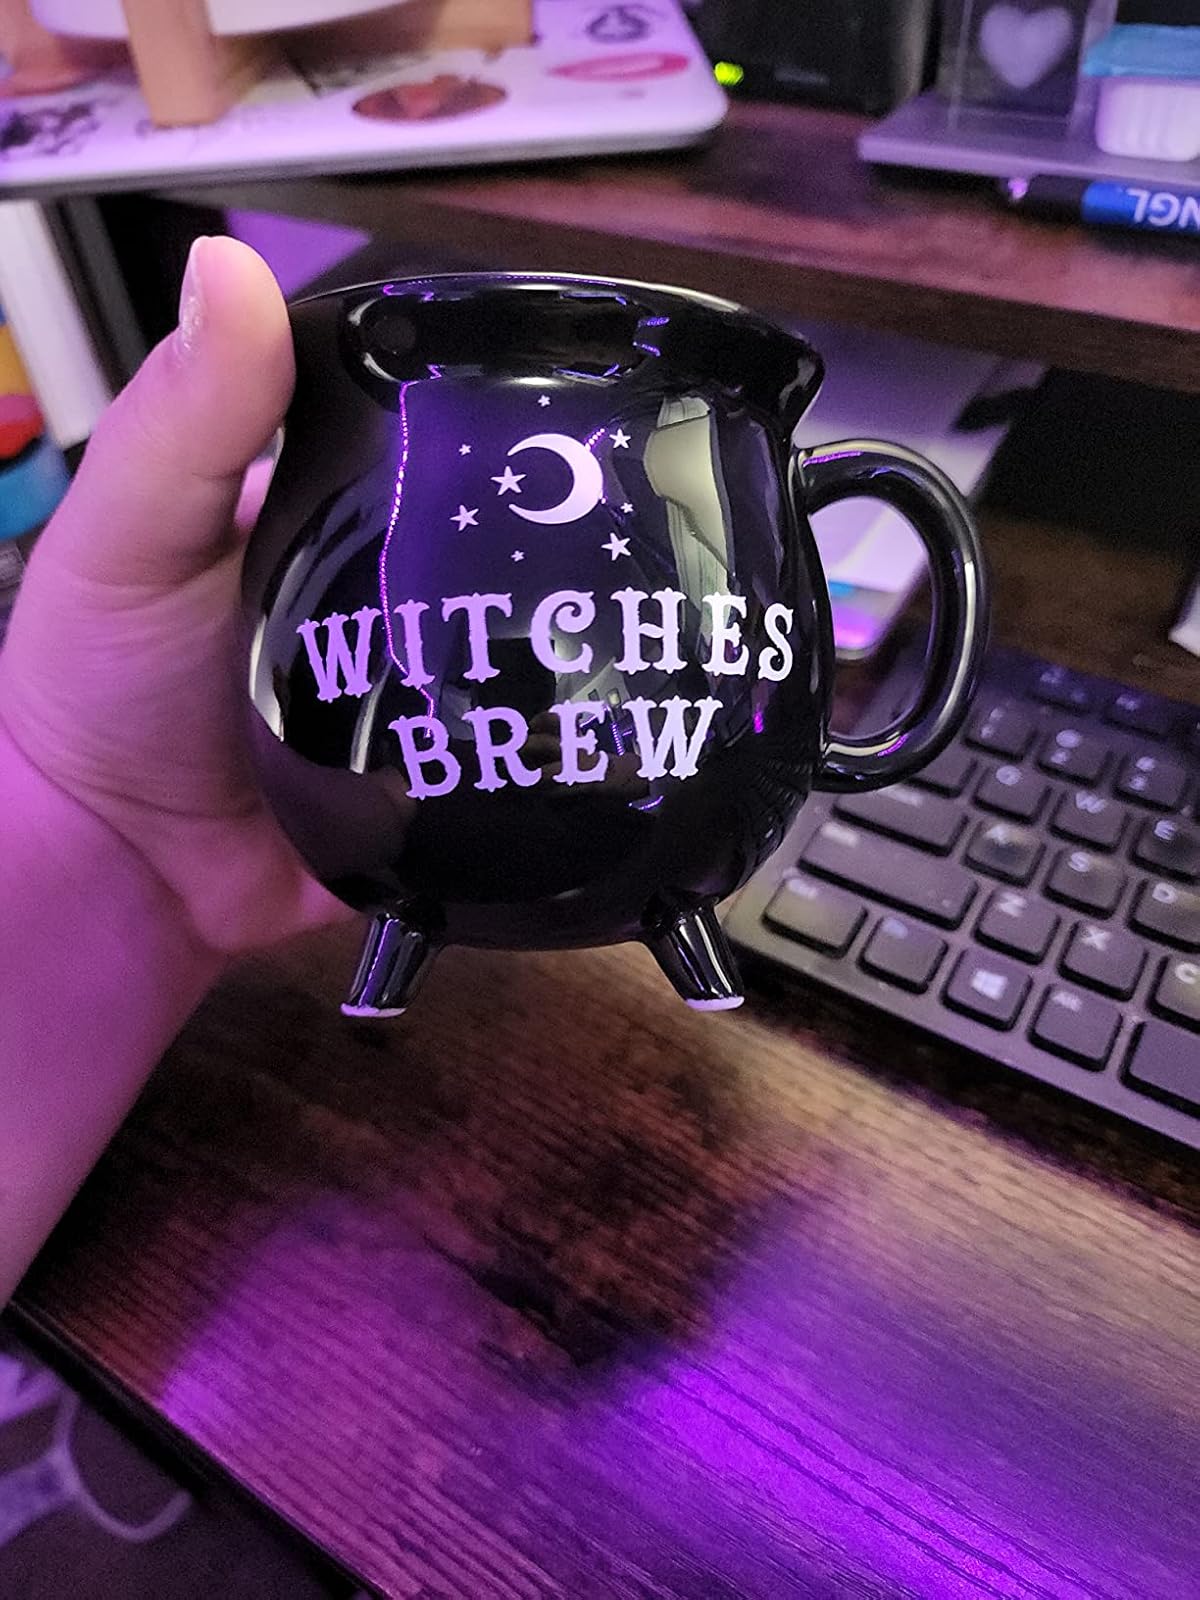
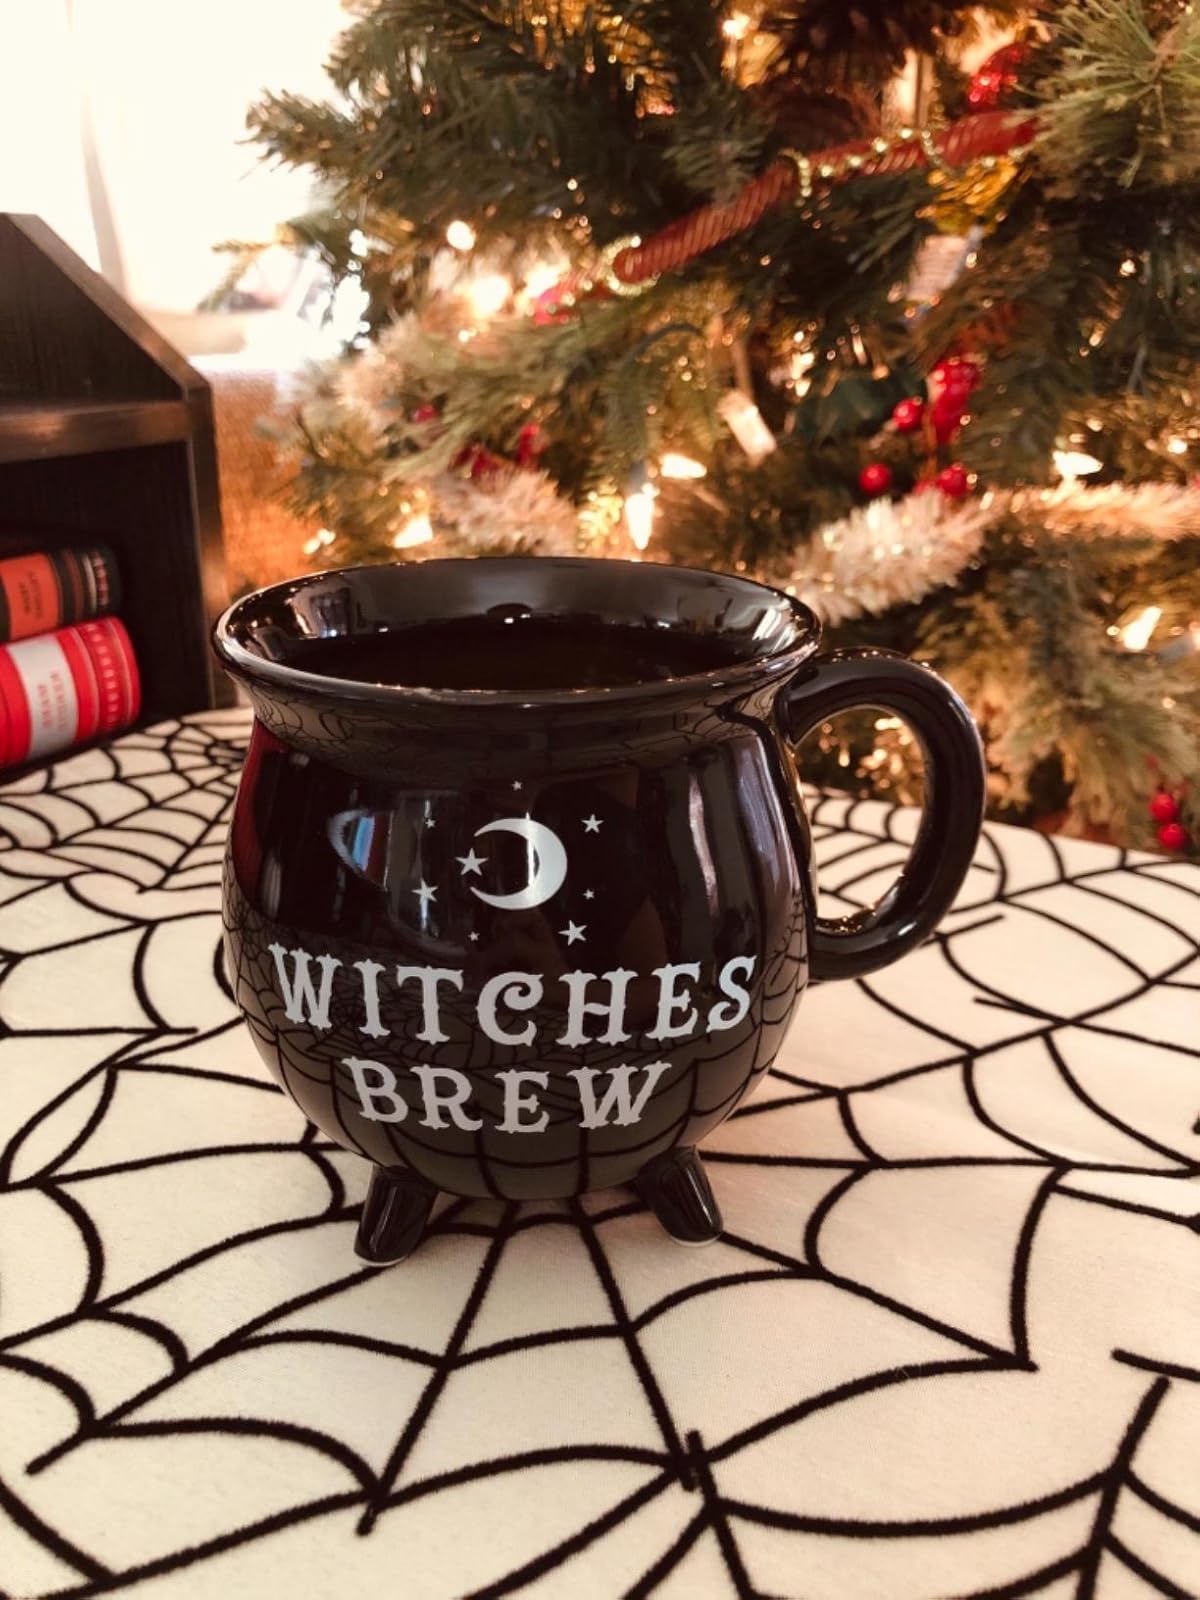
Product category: items_mug
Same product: yes